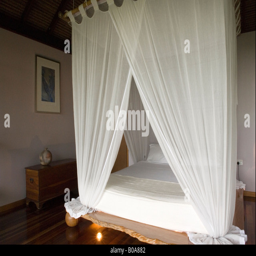
a romantic bedroom with canopied bed